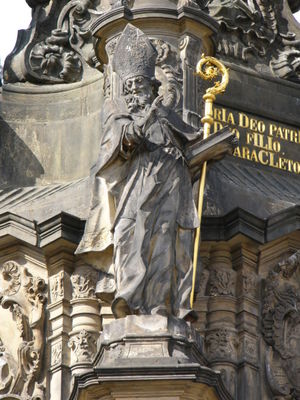
Sankt Kyrillos
Sankt Kyrillos på Treenighedssøjlen i Olomouc
Sankt Kyrillos var en græsk munk, født 827 i Thessaloniki og død 869 mens han var på missionsrejse i det østlige Europa. Kyrillos er især kendt for – sammen med sin bror Sankt Methodios – at have beriget den slaviske kulturkreds med et skriftsprog og det tilhørende, efter ham opkaldte, kyrilliske alfabet.